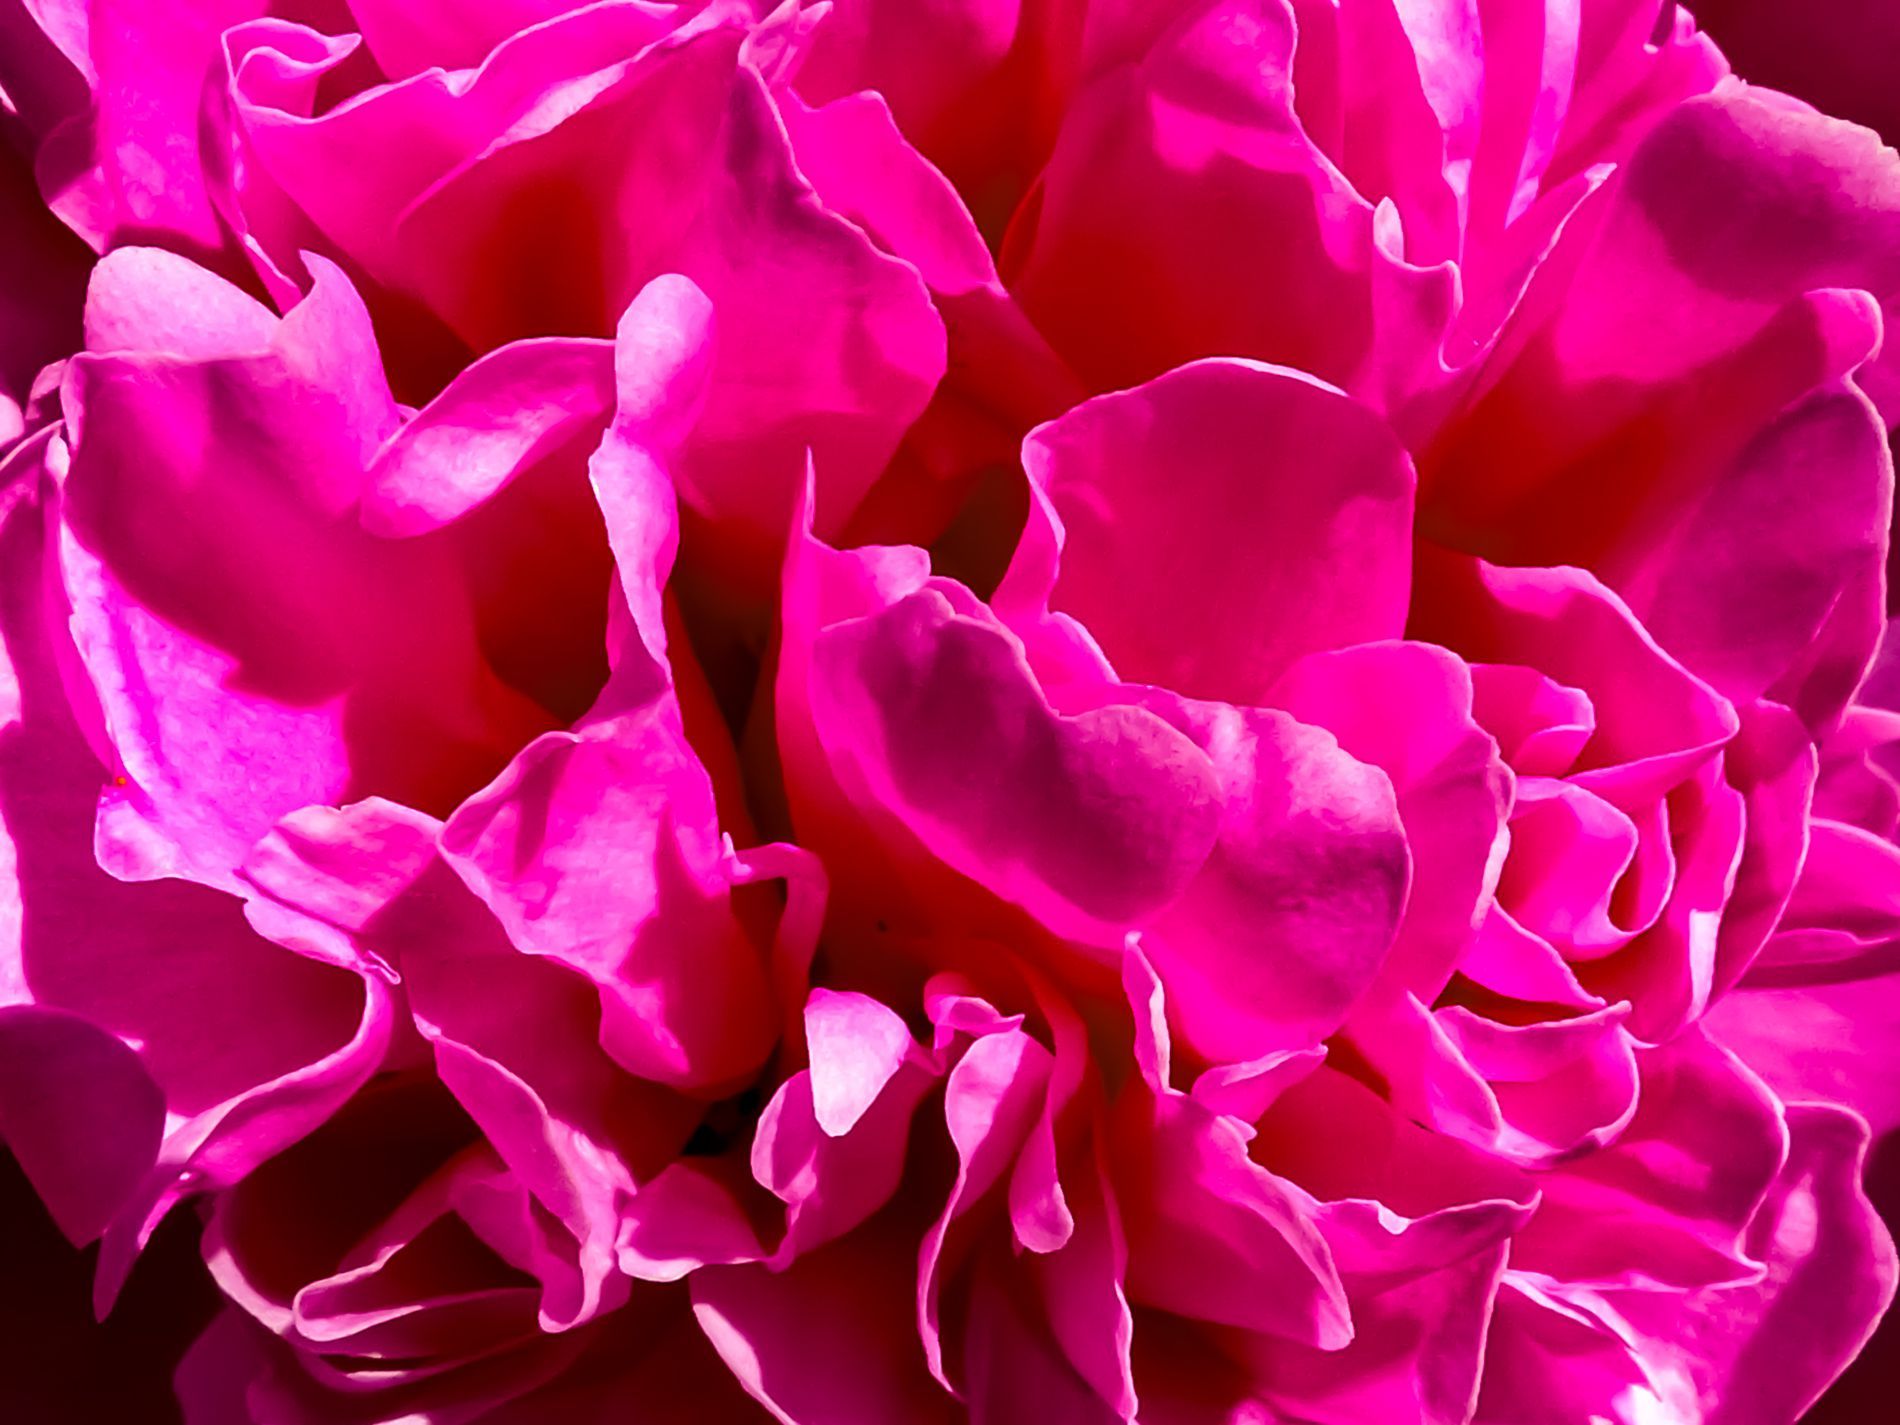
Soft Pink Rose
A soft delicate pink rose with its petals arranged in a harmonious random pattern conveying a sense of joy and happiness. The vivid color of the flower and the texture of the petals evoke a rich sense of freedom and blossoming.
A close-up shot was taken with a macro lens in daylight. The reflection of the light on the flower leaves blends with the color and texture of the flower adding a blend of beauty and delicacy to the scene.
Labels: Flower, Plant, Petal, Geranium, Rose, Carnation, Peony, Dahlia, Background
Camera: Panasonic DMC-FZ72
Aperture: F5
Exposure: 1/250 sec
ISO: 100
Focal length: 3.6 mm